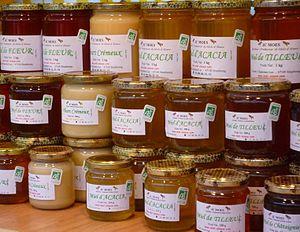
Miel d'Alsace issu de l'agriculture biologique.
Le miel est une substance sucrée élaborée par les abeilles à miel à partir de nectar ou de miellat. Elles l'entreposent dans la ruche et s'en nourrissent tout au long de l'année, en particulier lors de périodes climatiques défavorables. Il est aussi consommé par d'autres espèces animales dont l'espèce humaine qui organise sa production par l'élevage des abeilles à miel.